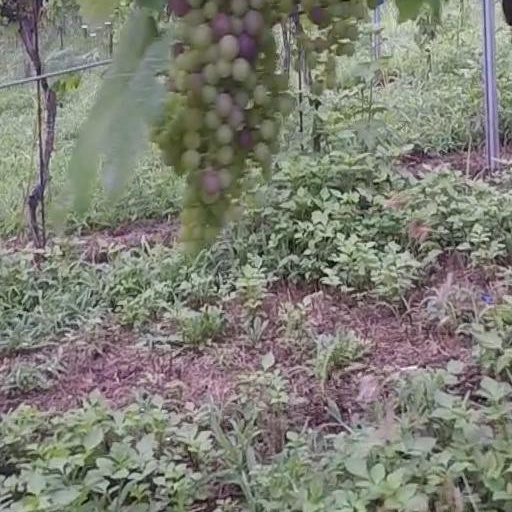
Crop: grape